Daan Utsav

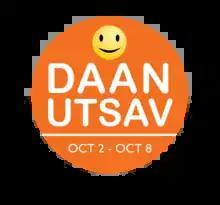
Logo of DaanUtsav- the Joy of Giving Week

Daan Utsav was formerly known as The Joy of Giving Week. The Joy of Giving Week (JGW) is celebrated every year covering Gandhi Jayanti by engaging people through ""acts of giving"" - money, time, resources and skills - spanning the corporate, NGO and government sectors, schools, colleges and the general public. Originally called "India Giving Week", the name "Joy of Giving Week" was made up by the ad agency, Euro RSCG India.